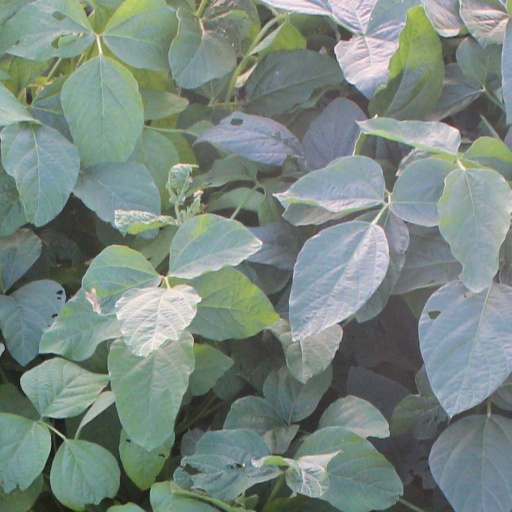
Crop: soybean